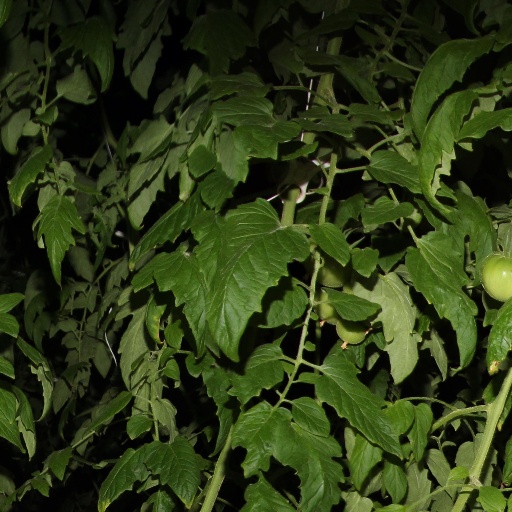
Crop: tomato